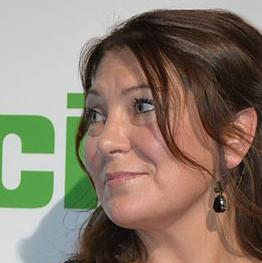
Age: 47